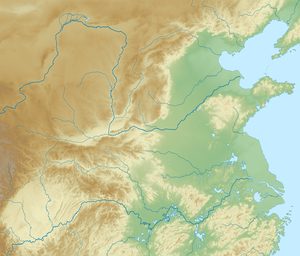
La grande plaine de Chine du Nord ou grande plaine du Nord de la Chine, est une plaine délimitée approximativement par la mer Jaune à l'est, le Yangzi Jiang au sud, les monts Yan au nord et les Monts Taihang à l'ouest. La plaine est en grande partie constitué des alluvions du fleuve Jaune. Cette plaine a une superficie d'environ 400 000 km².